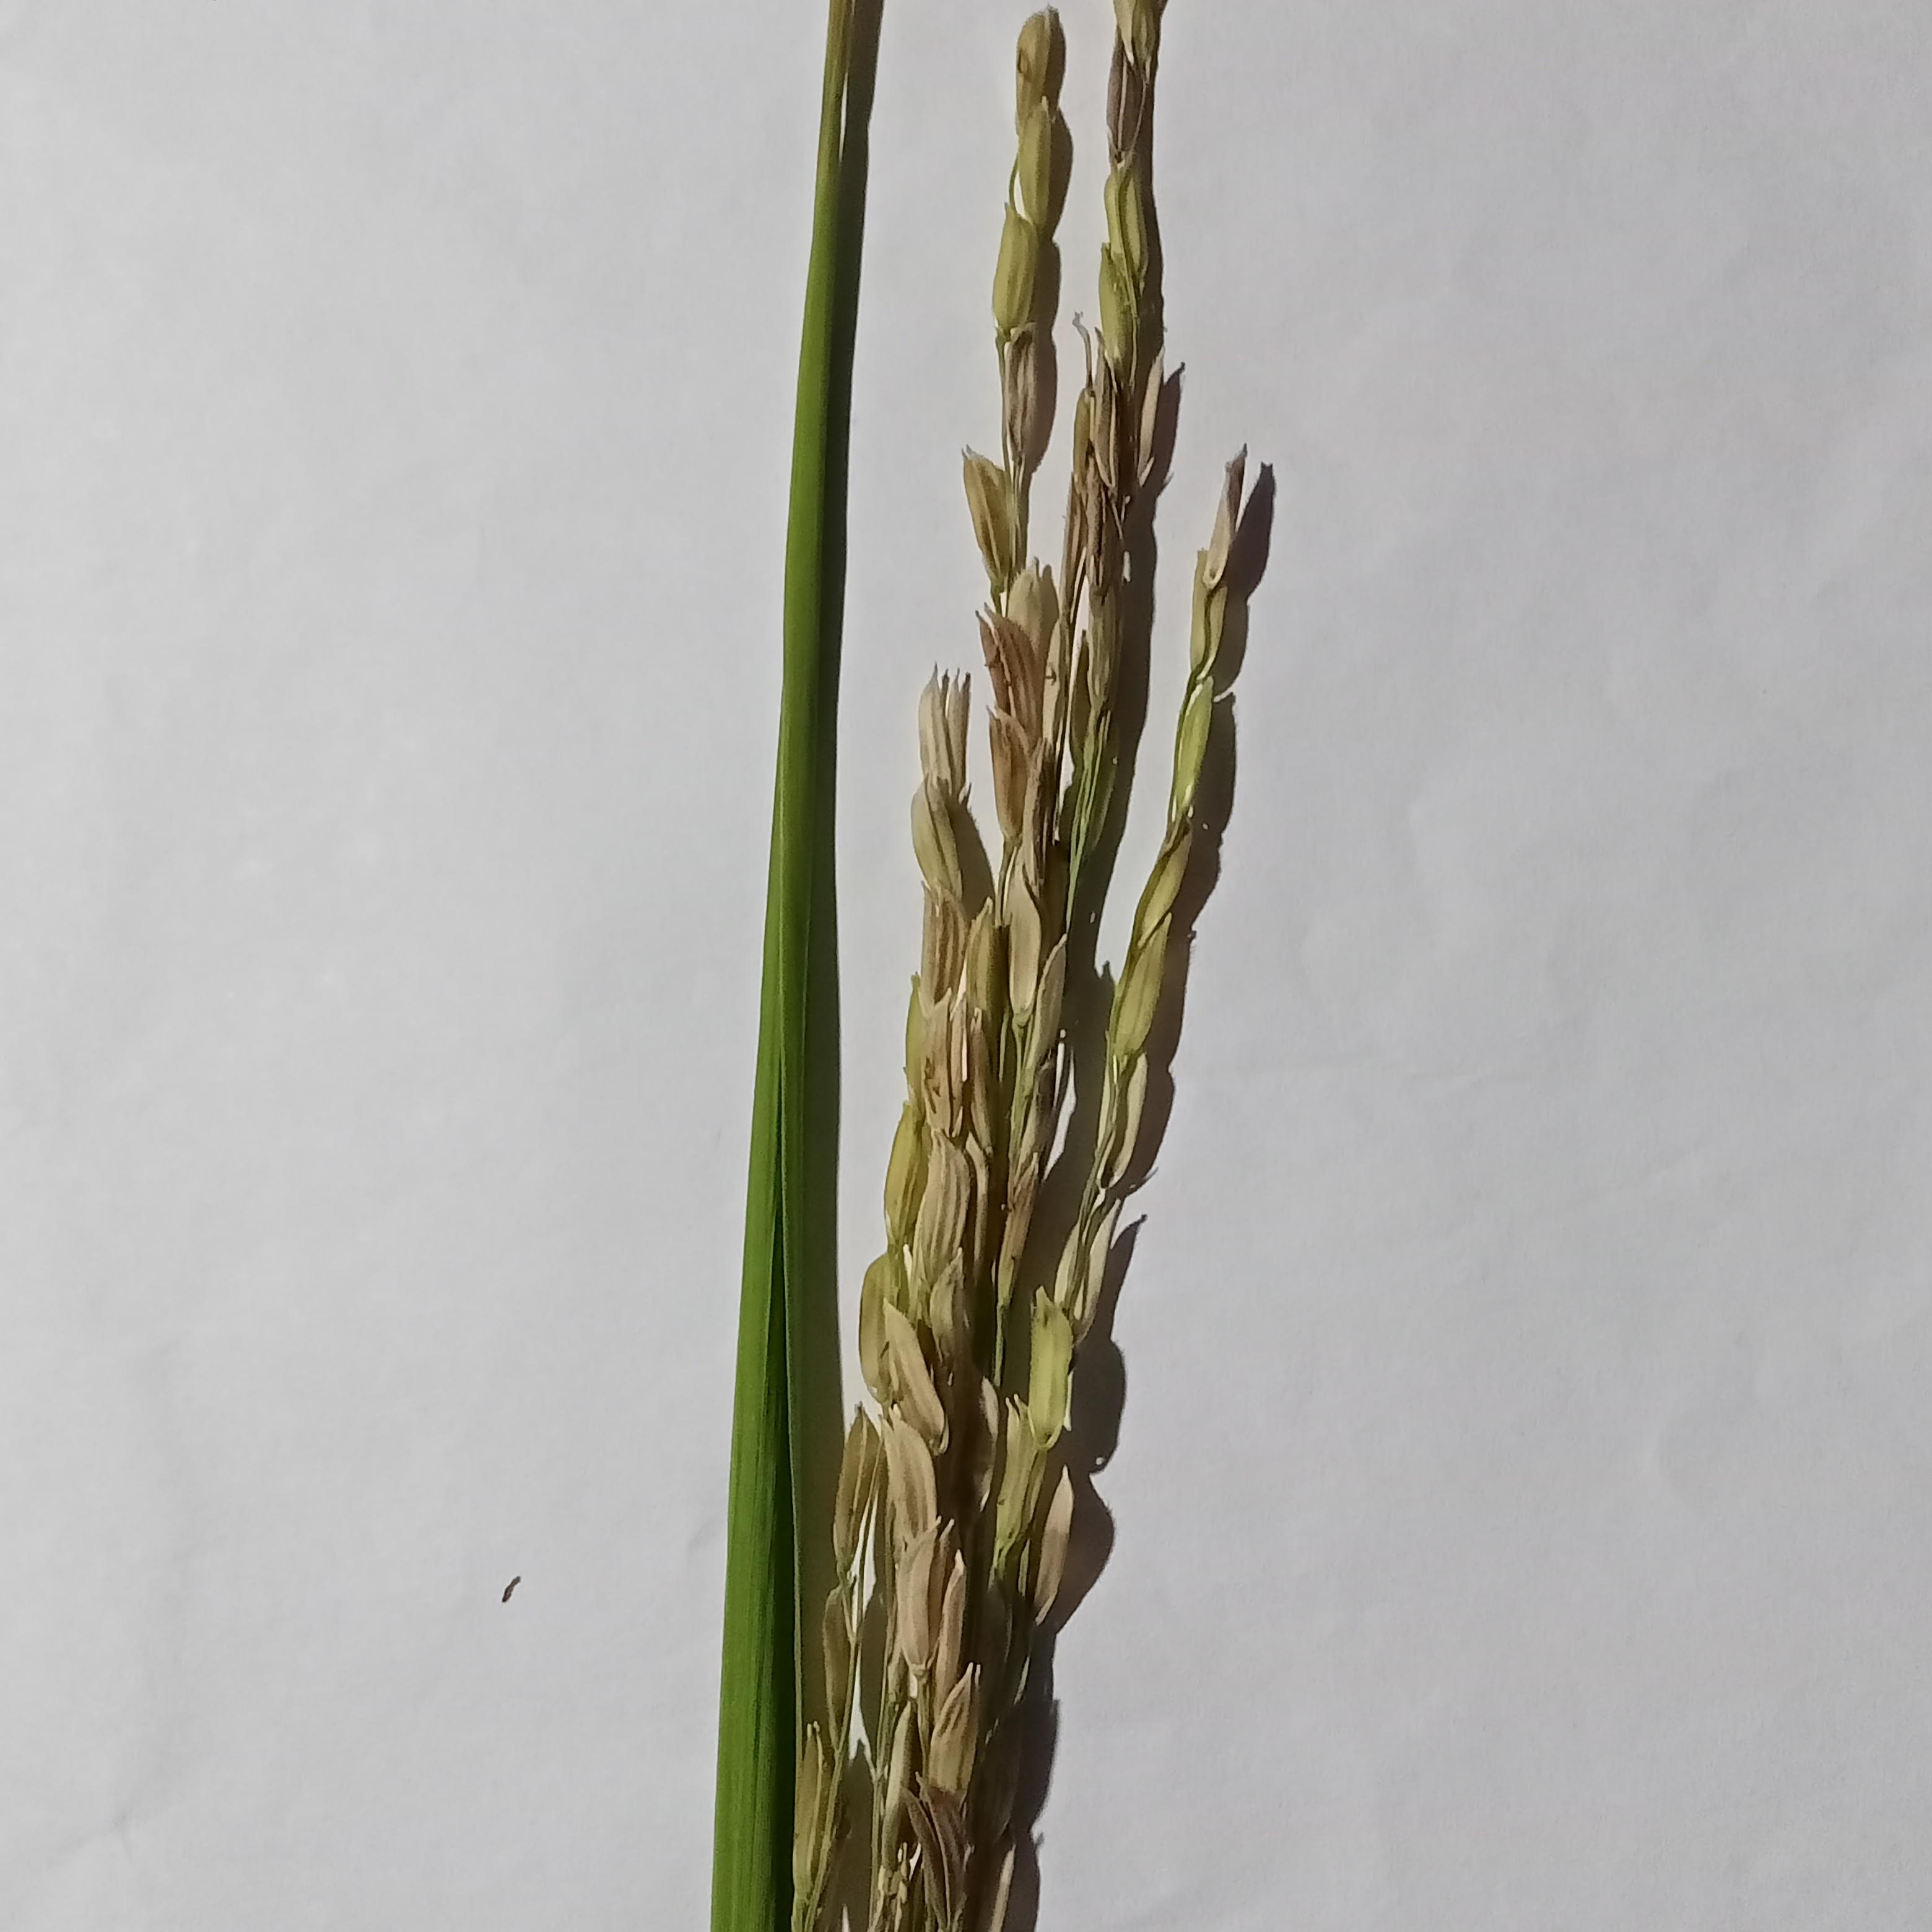
Label: Rice___Neck_Blast